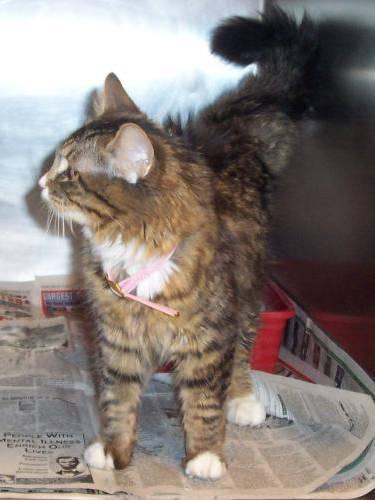
cat